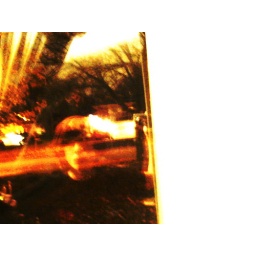
the fiire outside in the sky looks as perfects as cats